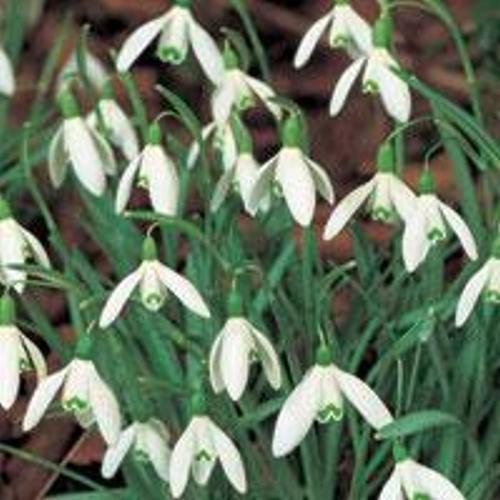
Flower: Snowdrop